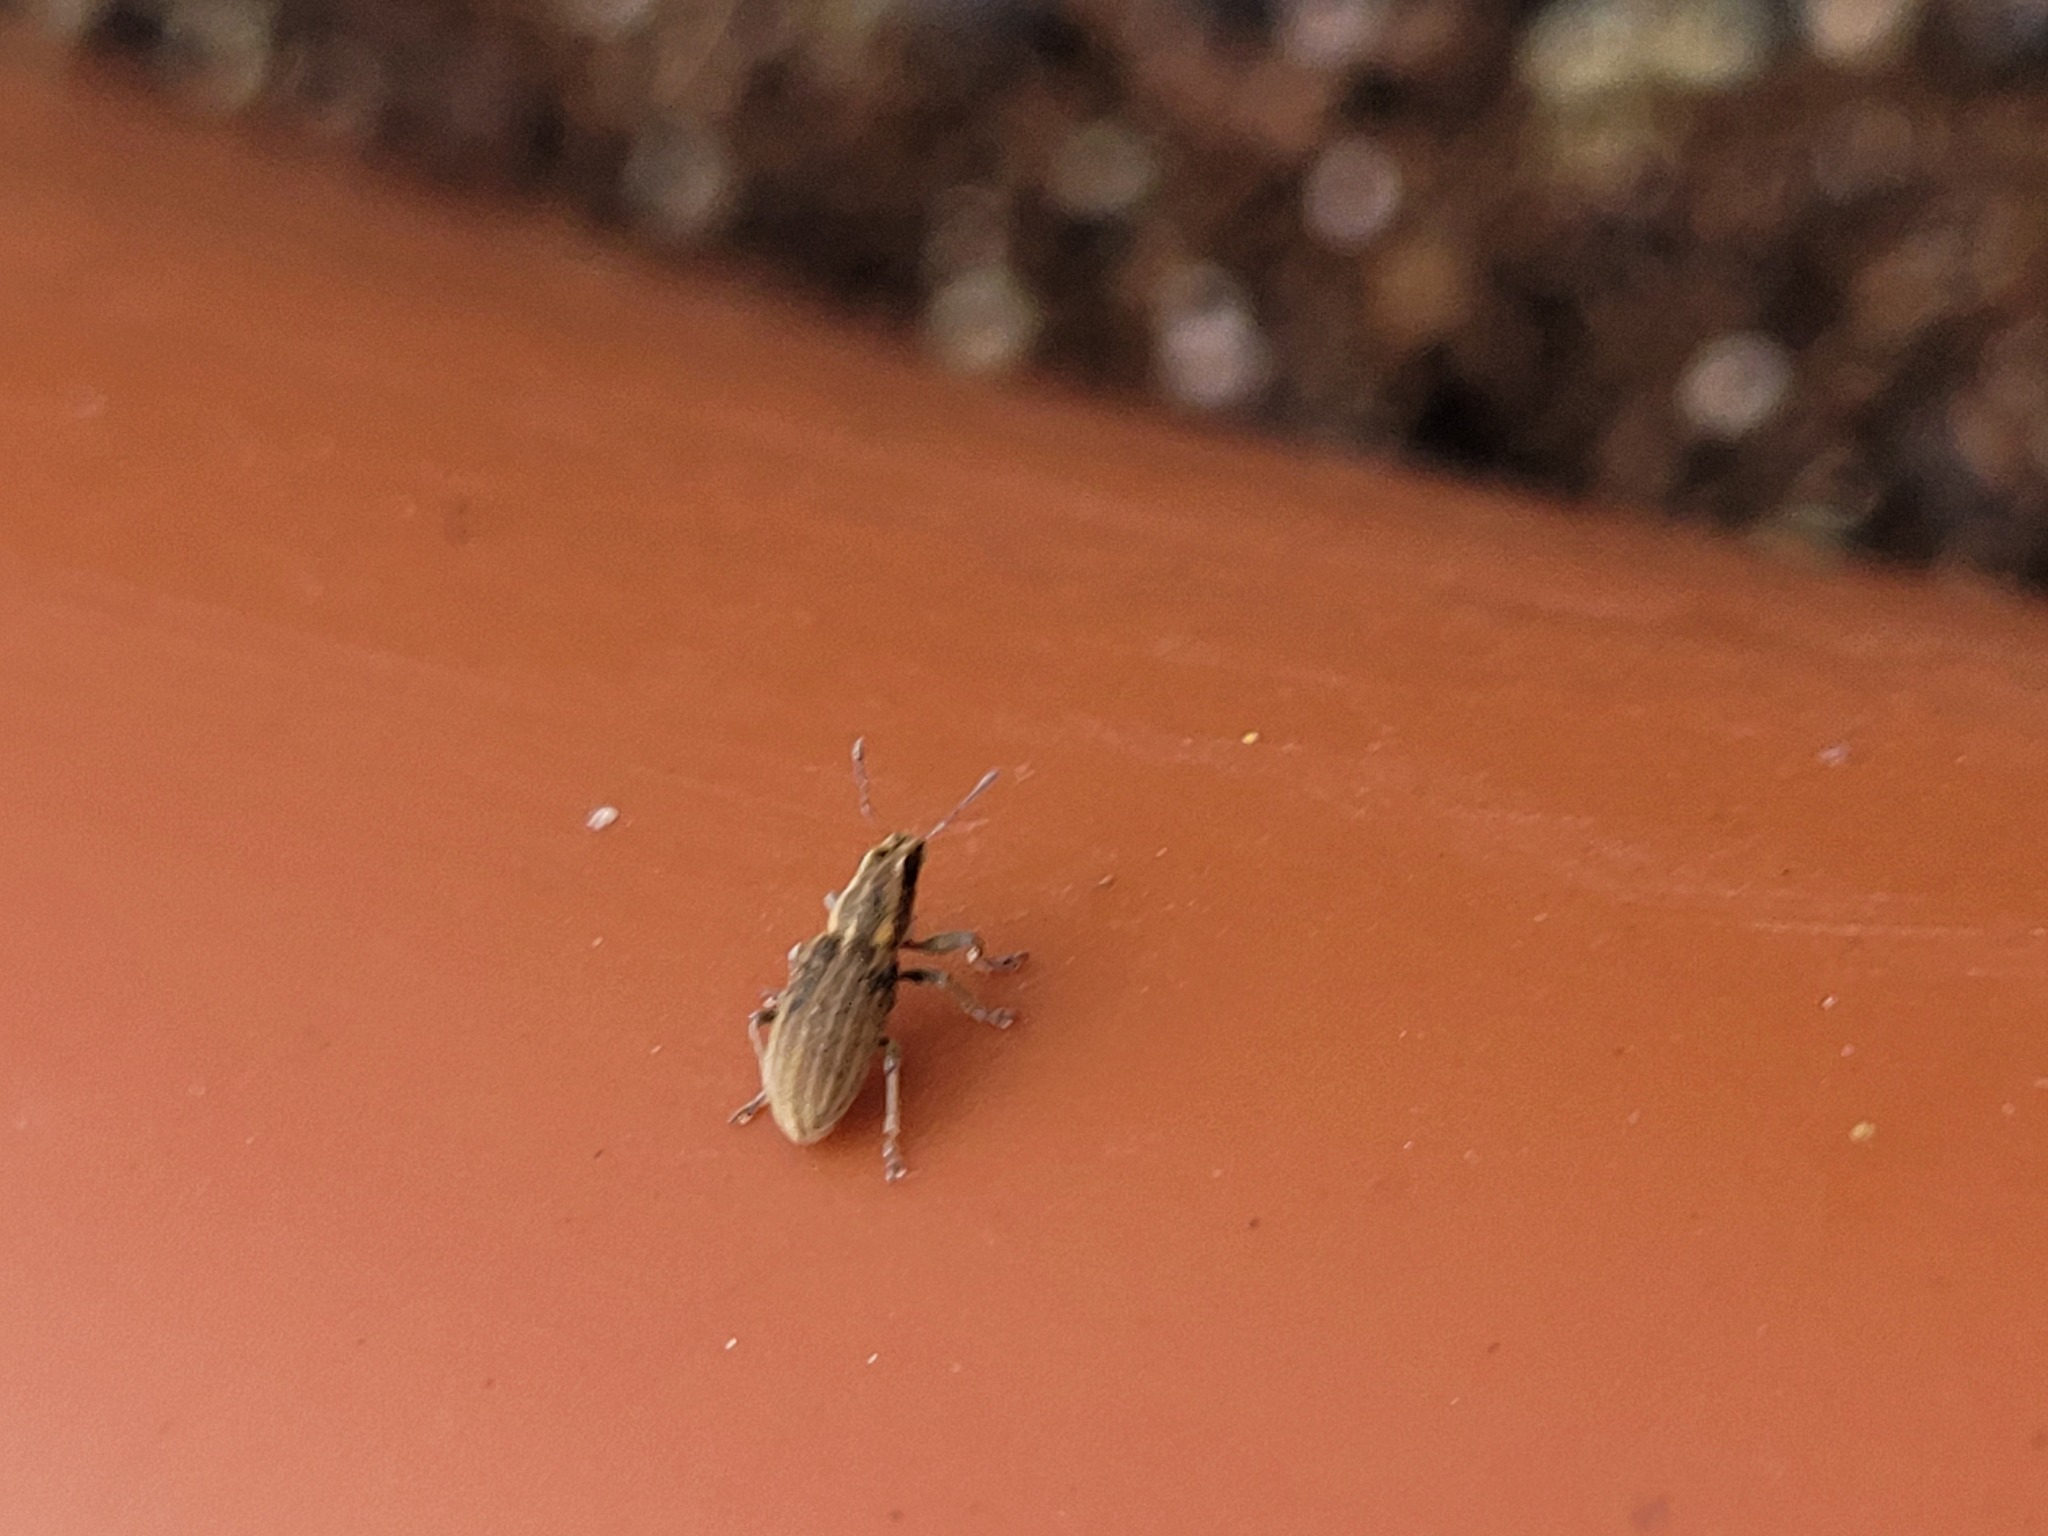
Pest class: pea_leaf_weevil